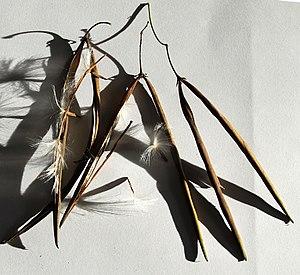
Le Faux jasmin est une plante grimpante de la famille des Apocynaceae, originaire d'Asie. Il porte de nombreux autres noms vernaculaires : trachélosperme, jasmin étoilé, jasmin des Indes.